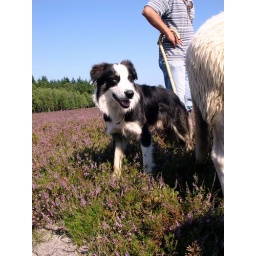
De herder wordt bijgestaan door 2 honden om de kudde van &amp;quot;Veluwse Heideschapen&amp;quot; in toom te houden.